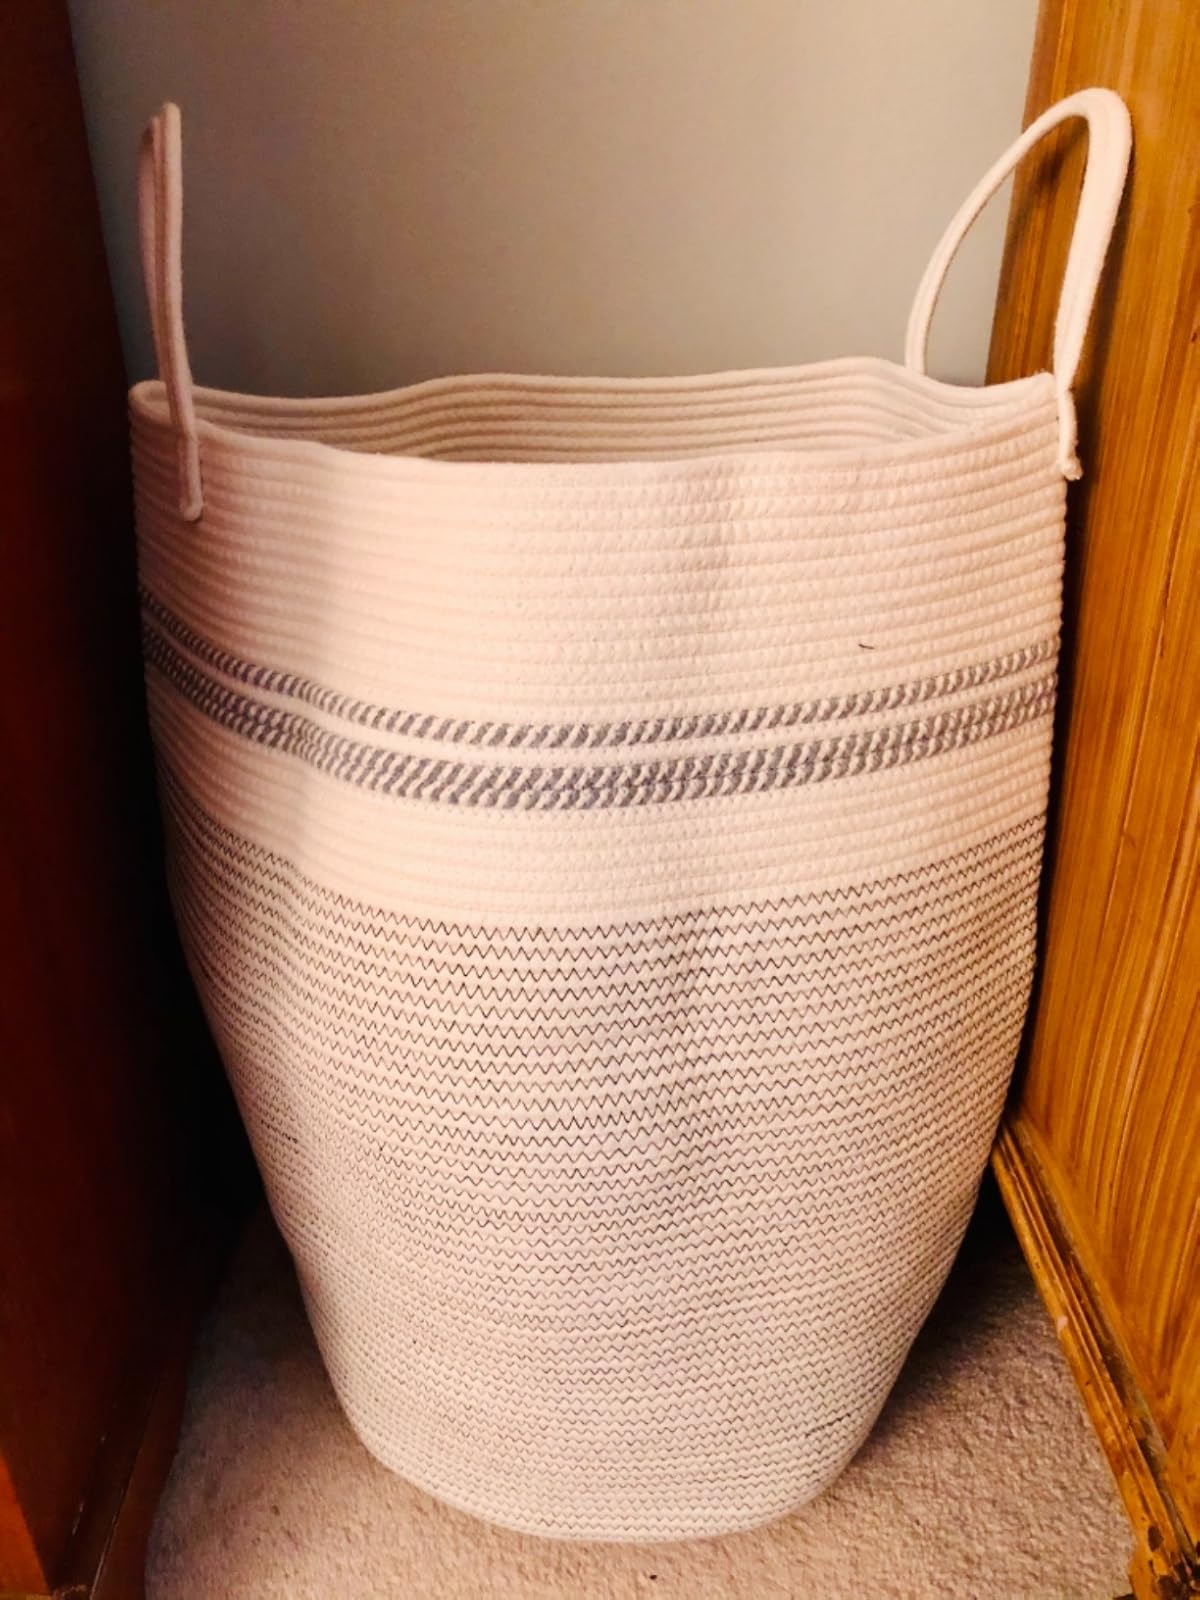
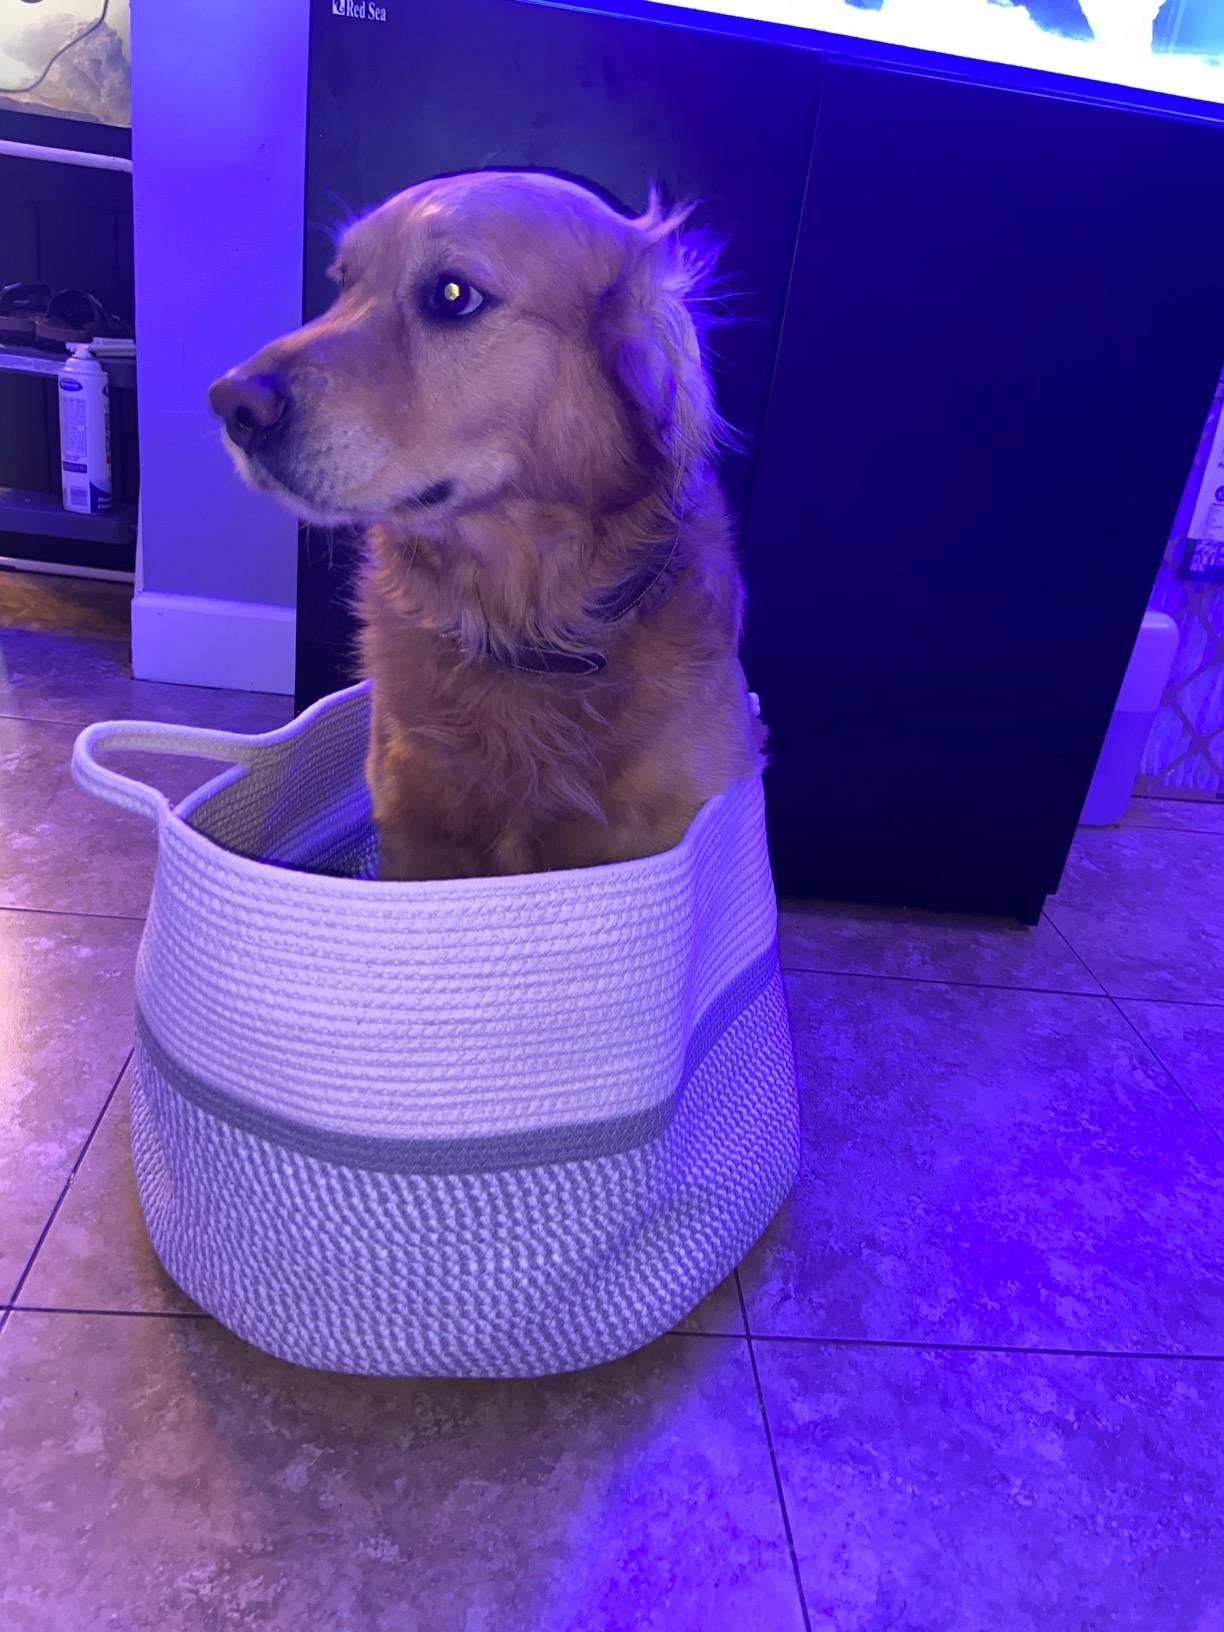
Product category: items_hamper
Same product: no